ABB

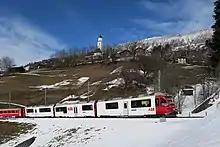
Train in Swiss Alps equipped with ABB technology

In 1990, ABB launched Azipod, a family of electric propulsion systems that extends below the hulls of large ships, providing both thrust and steering functions. Developed in cooperation with the Finnish shipbuilder Masa-Yards, Azipod has demonstrated the viability of hybrid-electric power in seagoing vessels, while also increasing maneuverability, fuel efficiency and space efficiency.